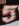
Number: 5